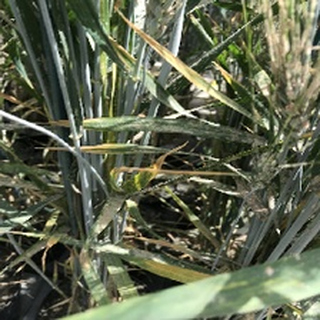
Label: wheat_mildew